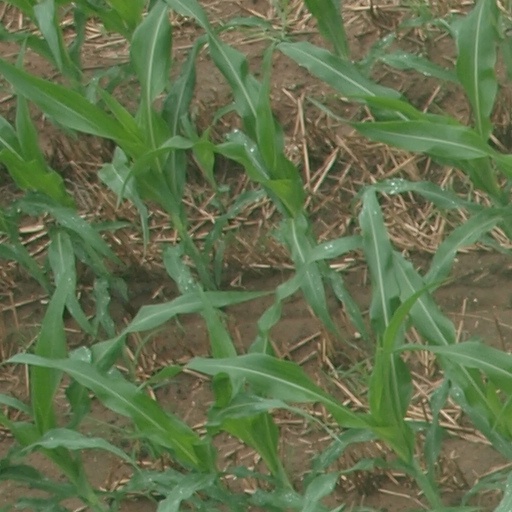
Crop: maize; corn